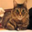
Label: cat